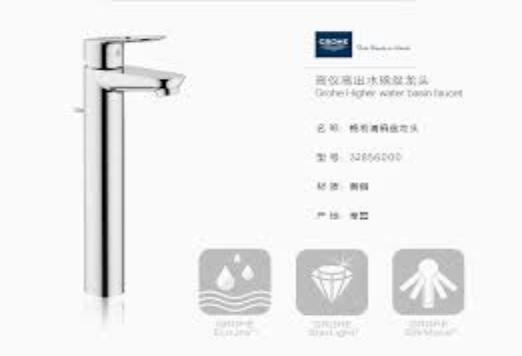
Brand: grohe
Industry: Necessities